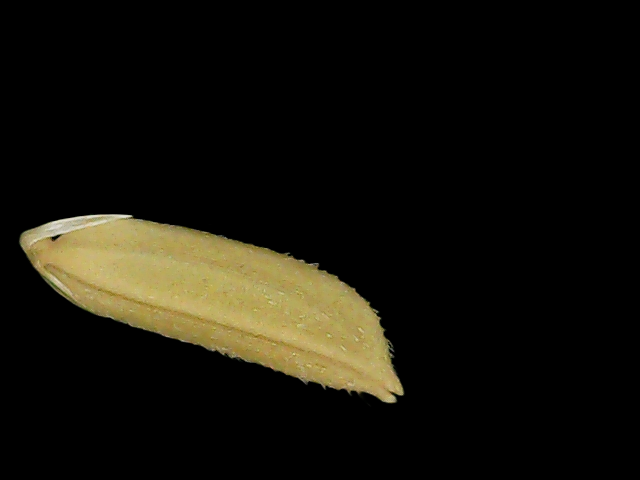
Rice variety: Bd75